Tableware

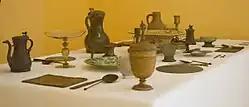
Historic pewter, faience and glass tableware

In recent centuries, flatware is commonly made of ceramic materials such as earthenware, stoneware, bone china or porcelain. The popularity of ceramics is at least partially due to the use of glazes as these ensure the ware is impermeable, reduce the adherence of pollutants and ease washing. In 2020, the global market for ceramic tableware was estimated to be worth $US2.22 billion, with the top five exporting countries being China ($US834 million), Portugal ($US215 million), Germany ($US113 million), Thailand ($US110 million) and United Kingdom ($US106 million).